Evaporation

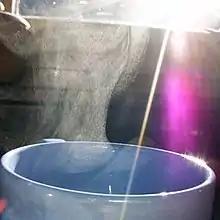
Aerosol of microscopic water droplets suspended in the air above a cup of hot tea after the water vapor has sufficiently cooled and condensed. Water vapor is an invisible gas, but the clouds of condensed droplets refract and scatter the sunlight and are thus visible.

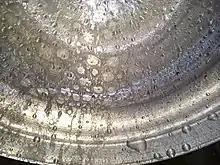
Droplets of water vapor in a pan.

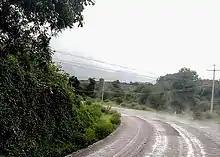
Rain evaporating after falling on hot pavement

Evaporation is a type of vaporization that occurs on the surface of a liquid as it changes into the gas phase. A high concentration of the evaporating substance in the surrounding gas significantly slows down evaporation, such as when humidity affects rate of evaporation of water. When the molecules of the liquid collide, they transfer energy to each other based on how they collide. When a molecule near the surface absorbs enough energy to overcome the vapor pressure, it will escape and enter the surrounding air as a gas. When evaporation occurs, the energy removed from the vaporized liquid will reduce the temperature of the liquid, resulting in evaporative cooling.